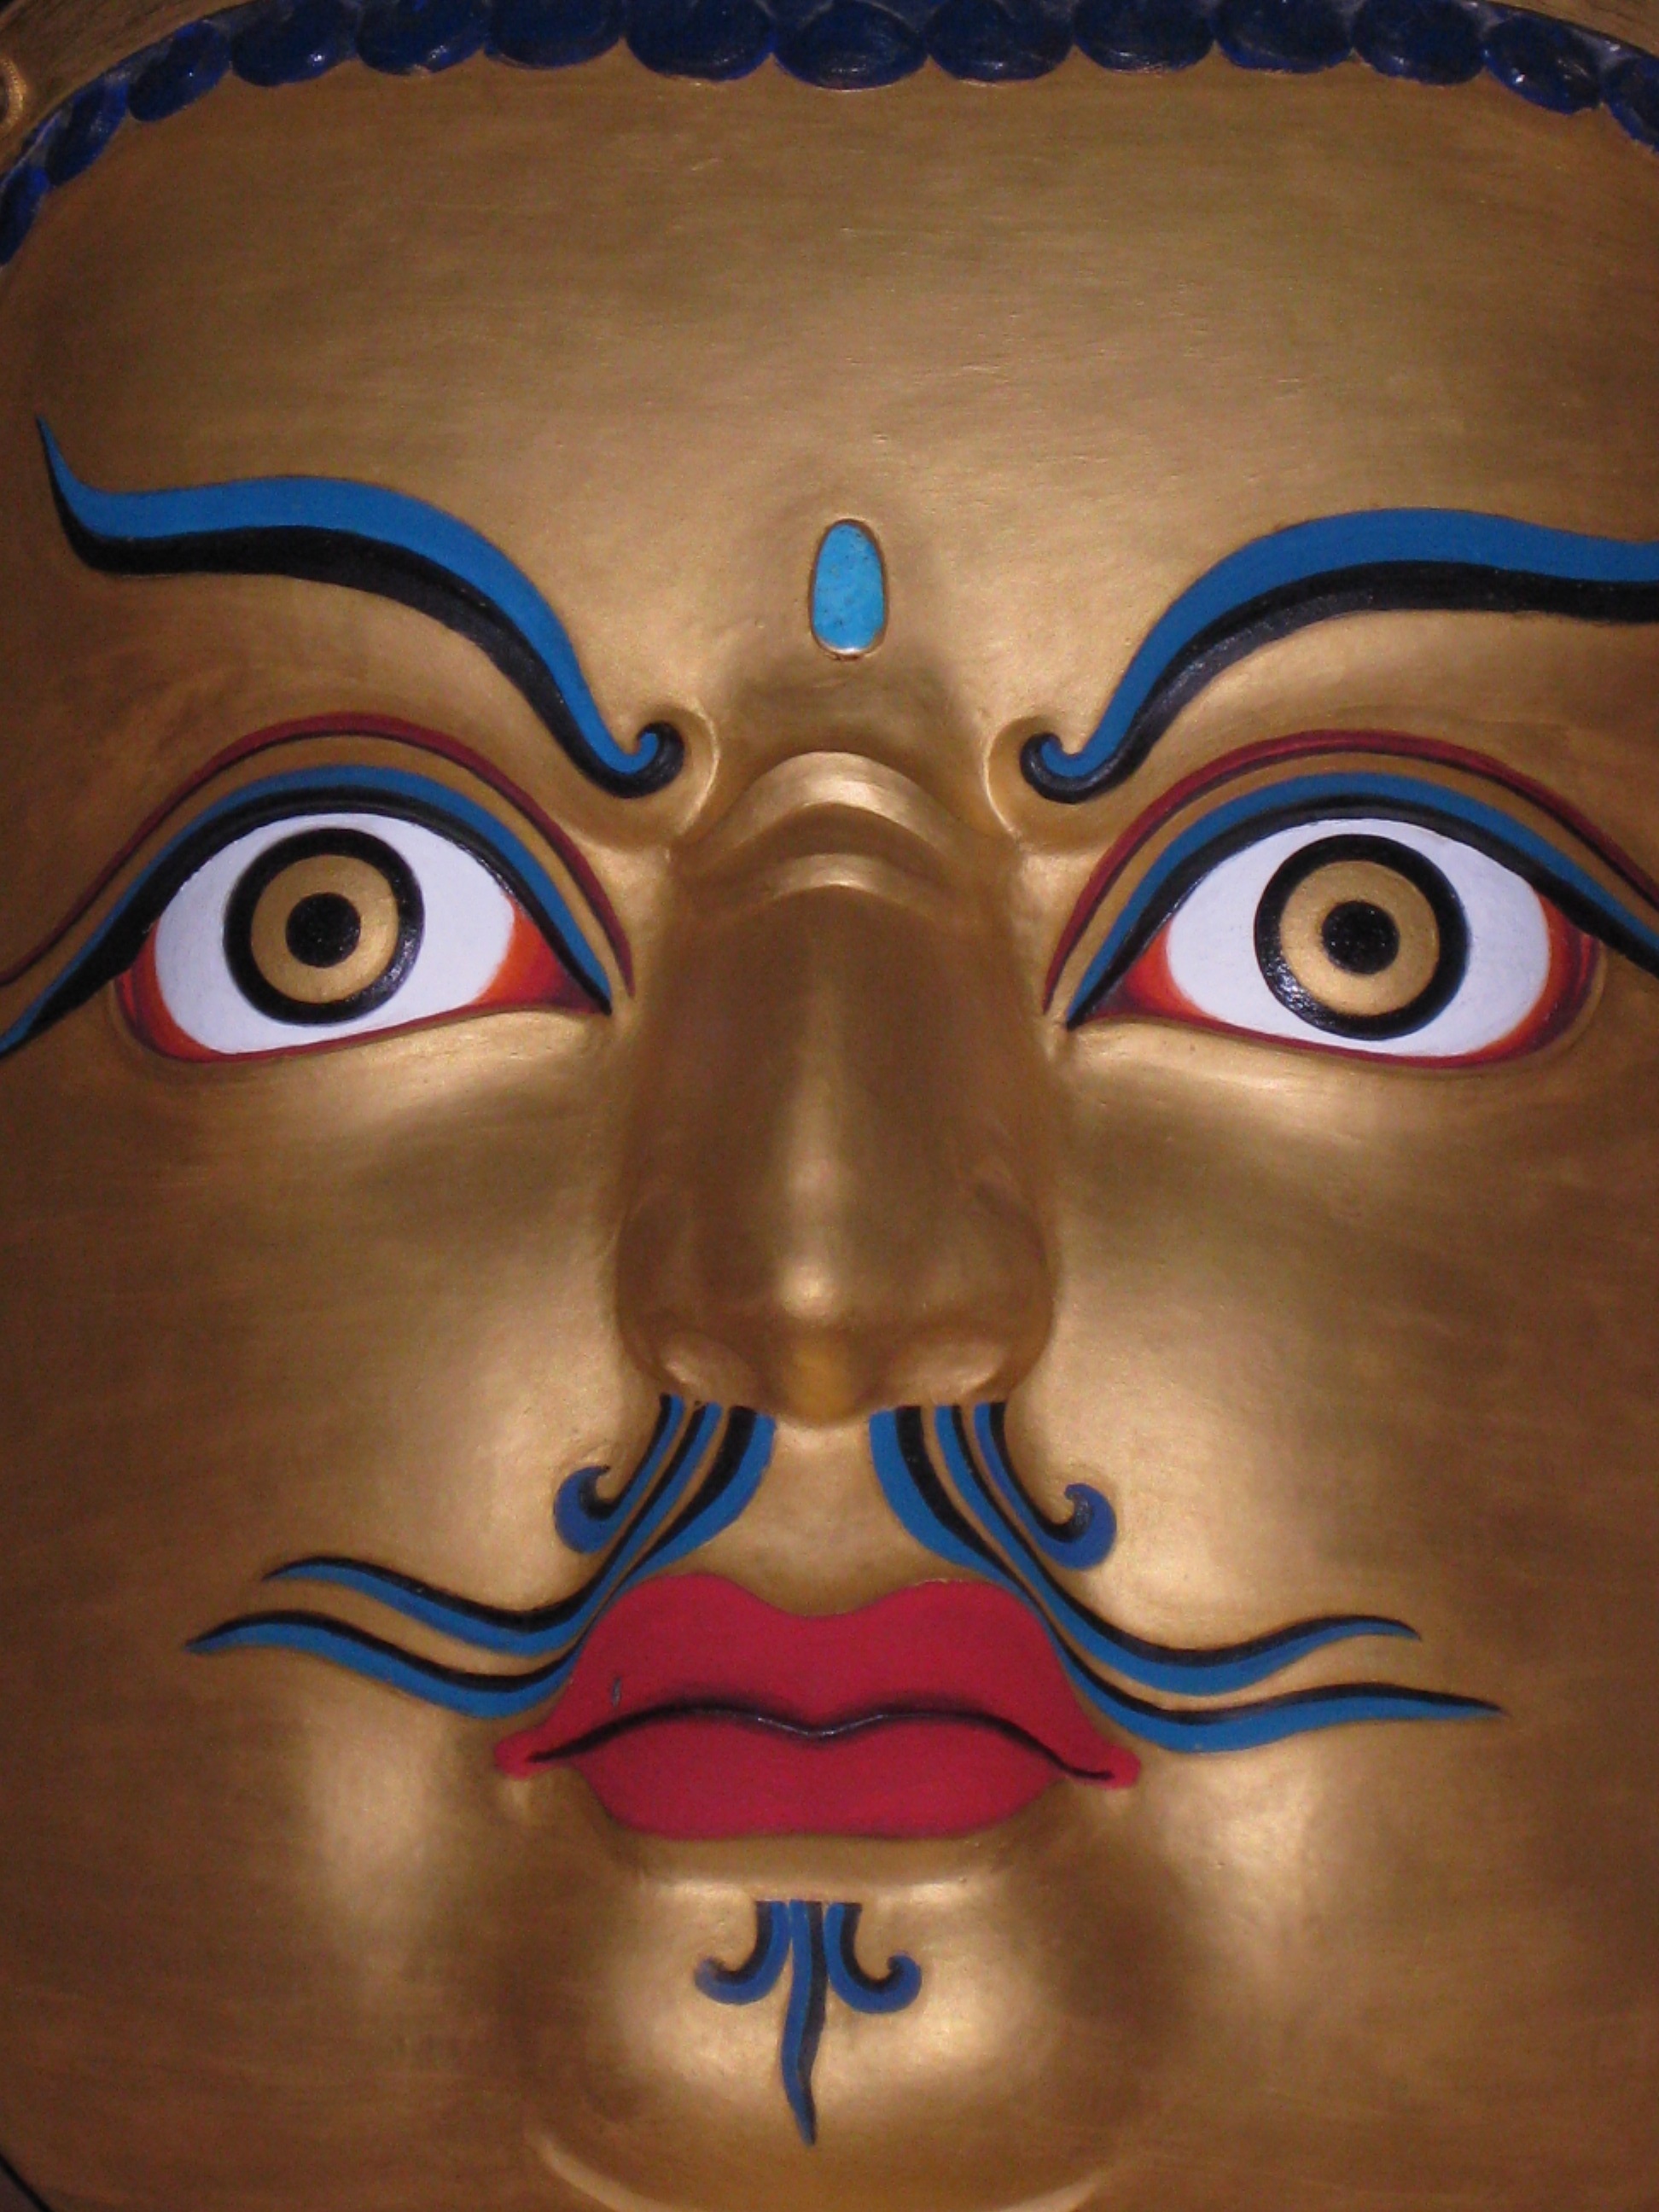
statue, peace, buddhist, buddhism, blue, clothing, tibet, face, art, mask, meditation, illustration, head, buddha, prayer, india, carving, costume, spirituality, budha, enlightenment, budhism